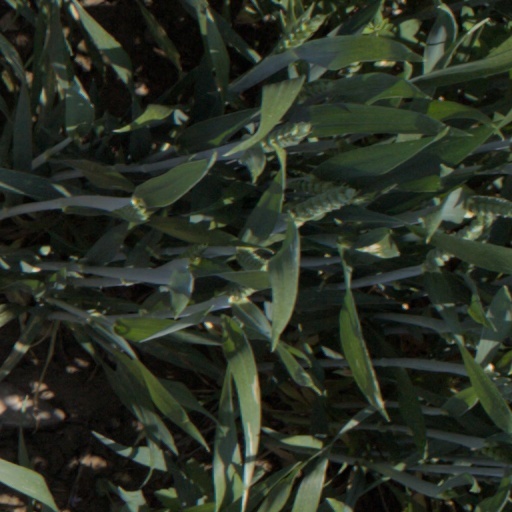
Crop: wheat